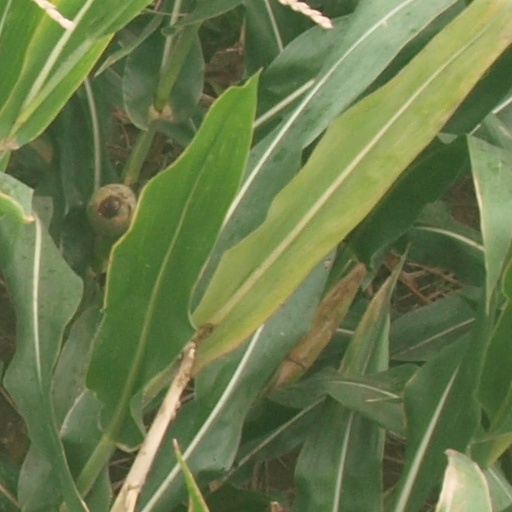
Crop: maize; corn